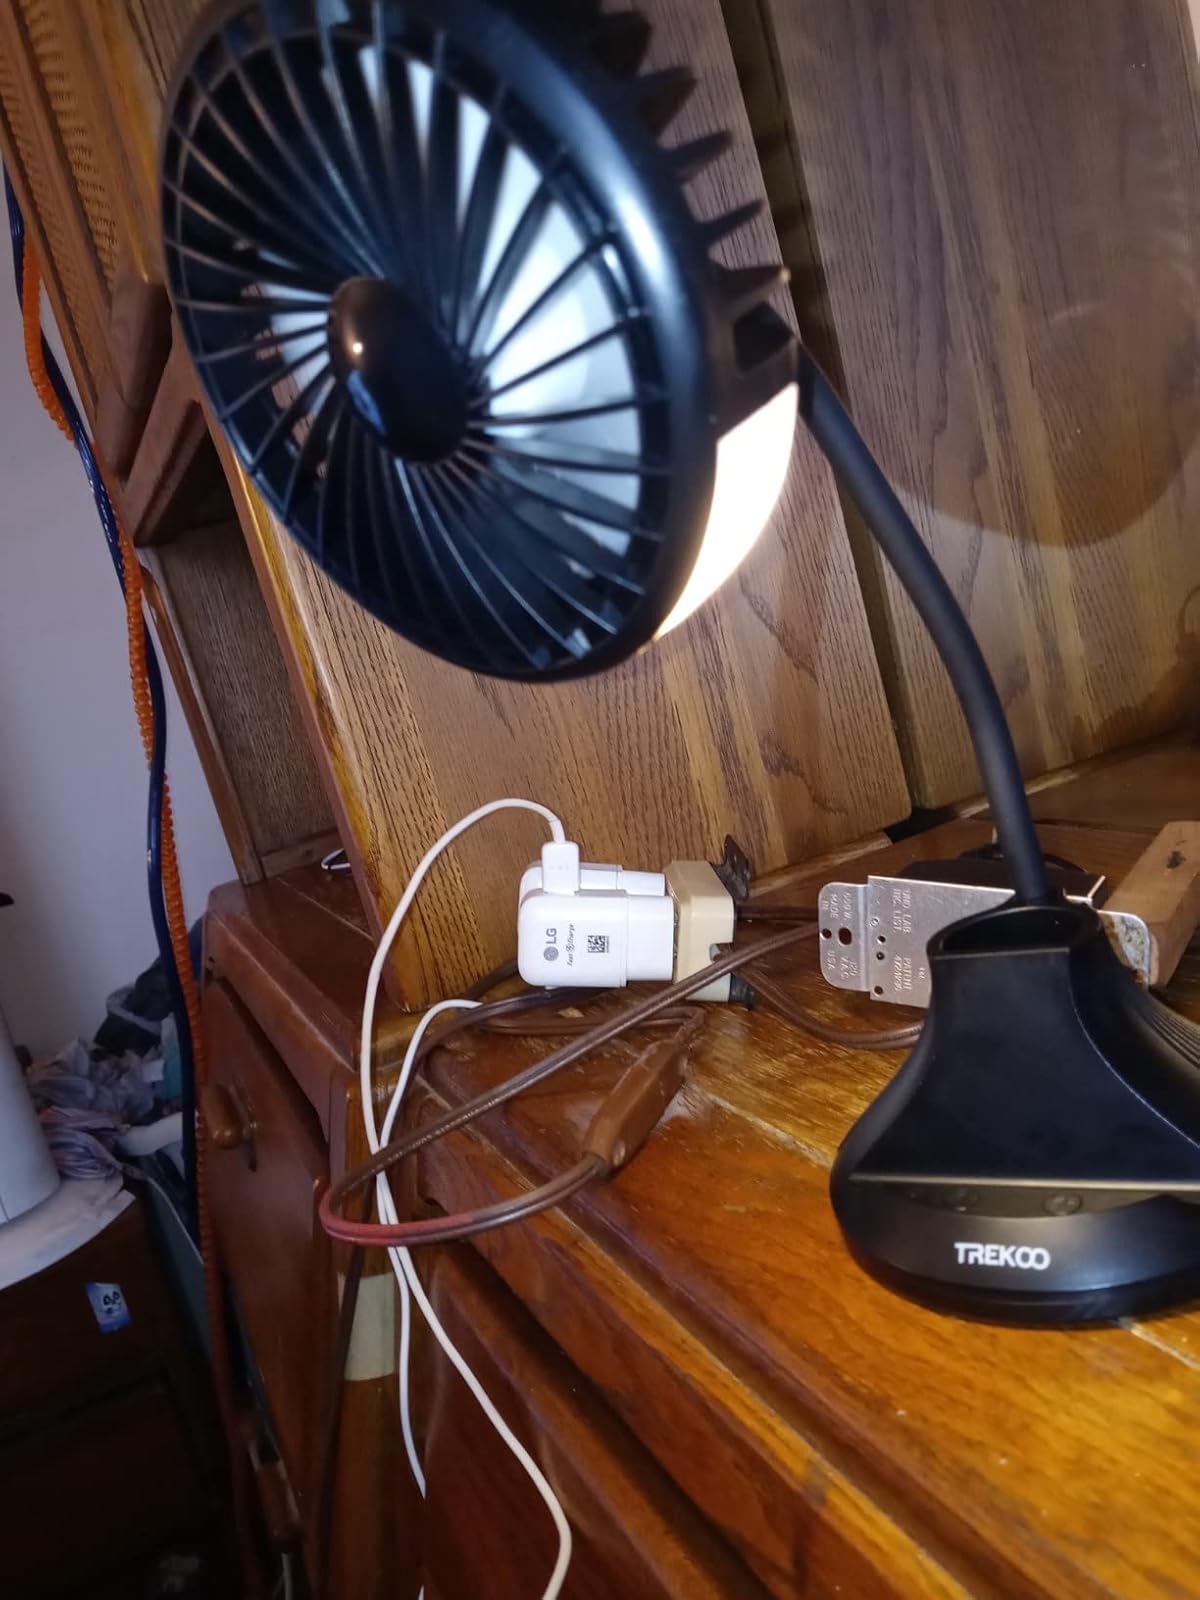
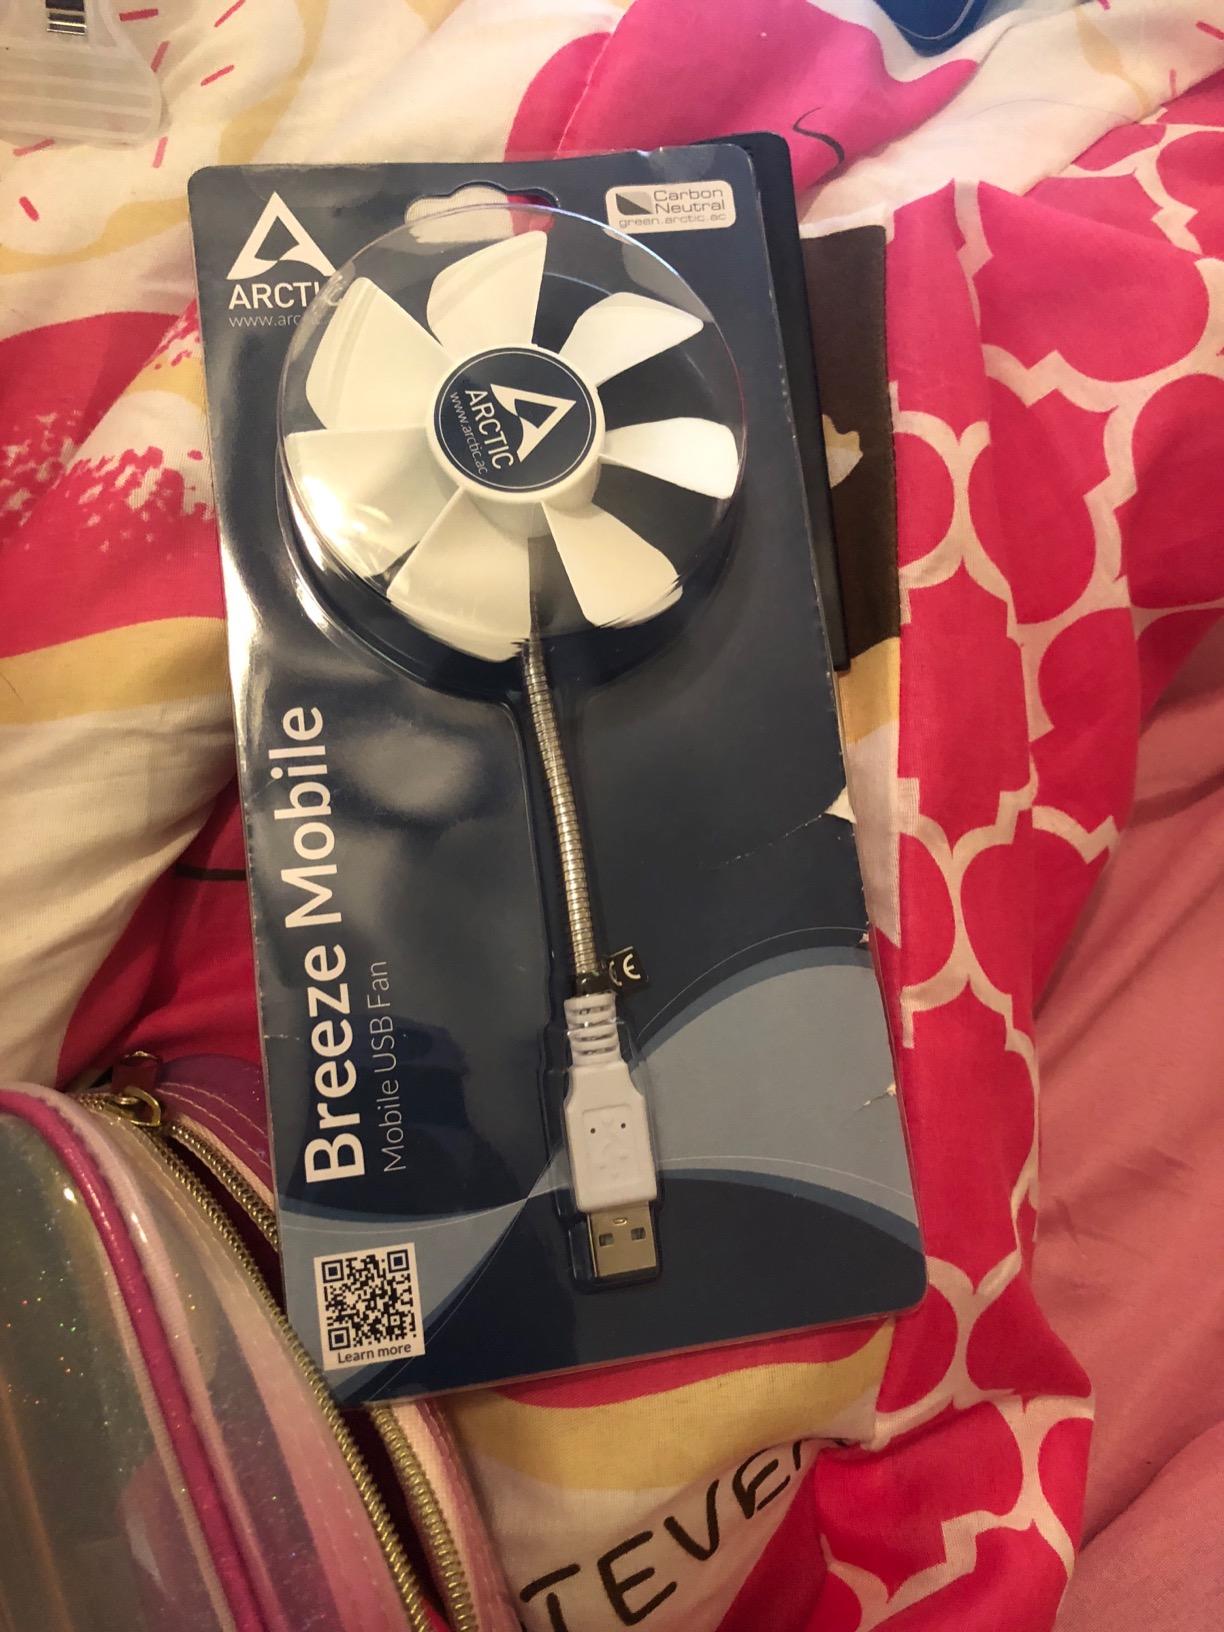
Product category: fan
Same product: no